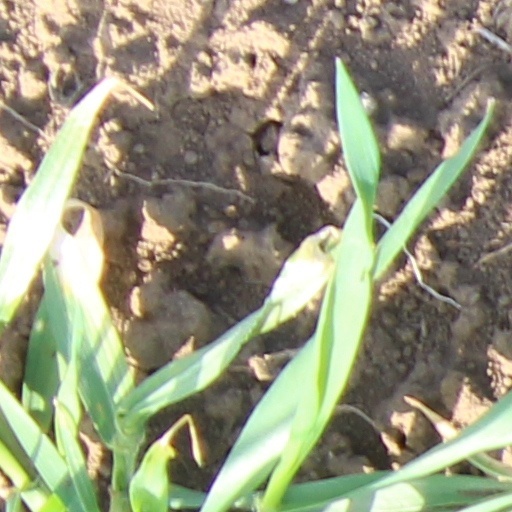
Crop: wheat